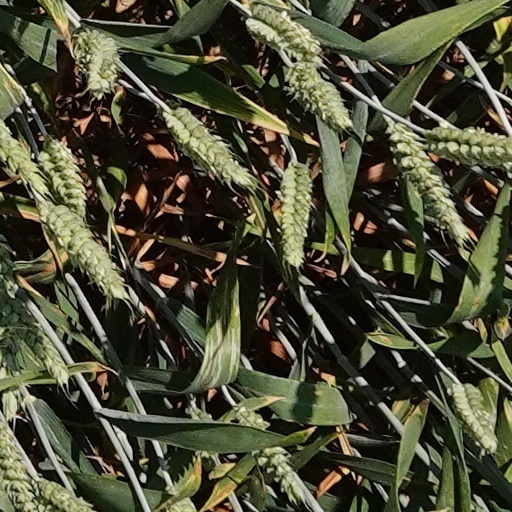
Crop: wheat